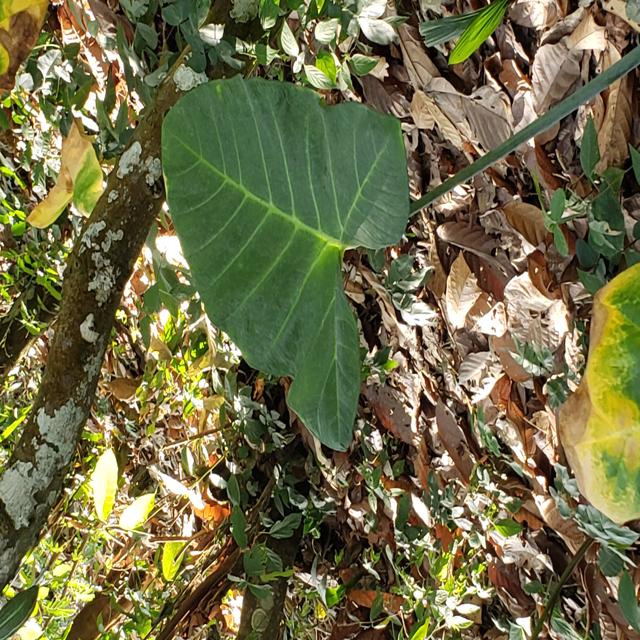
Label: Healthy